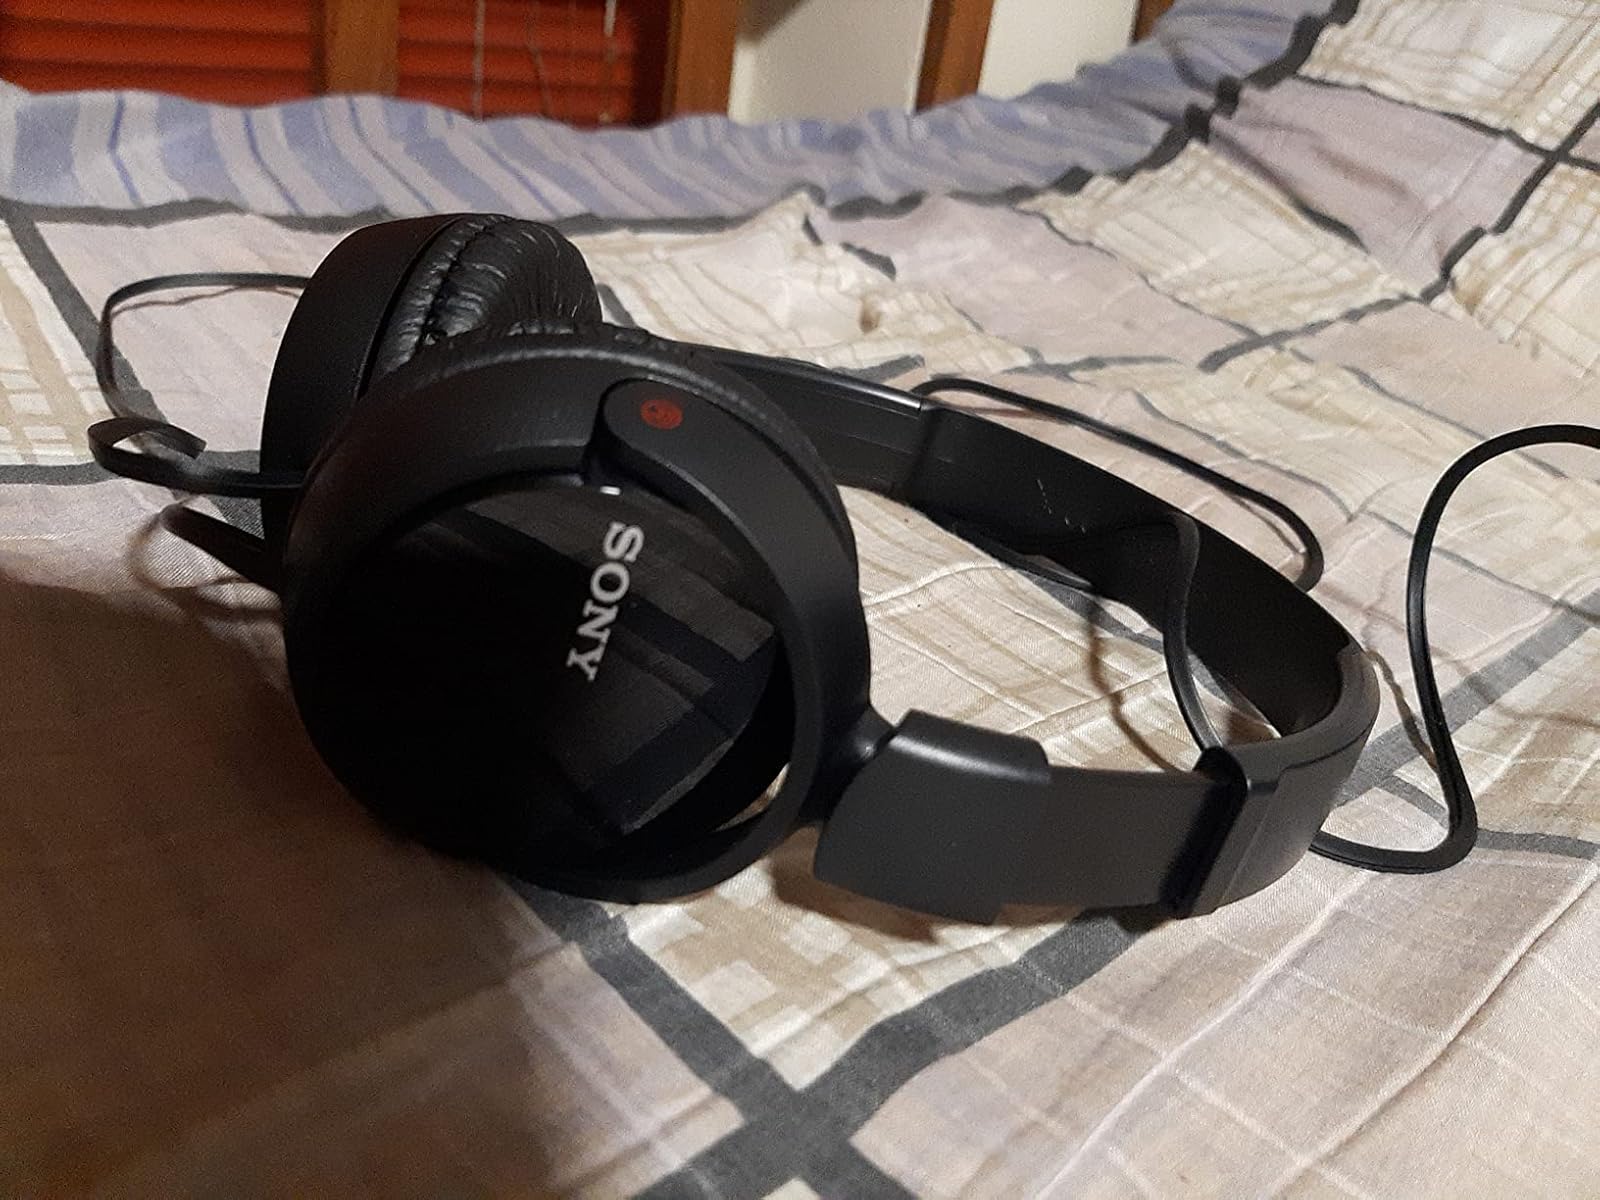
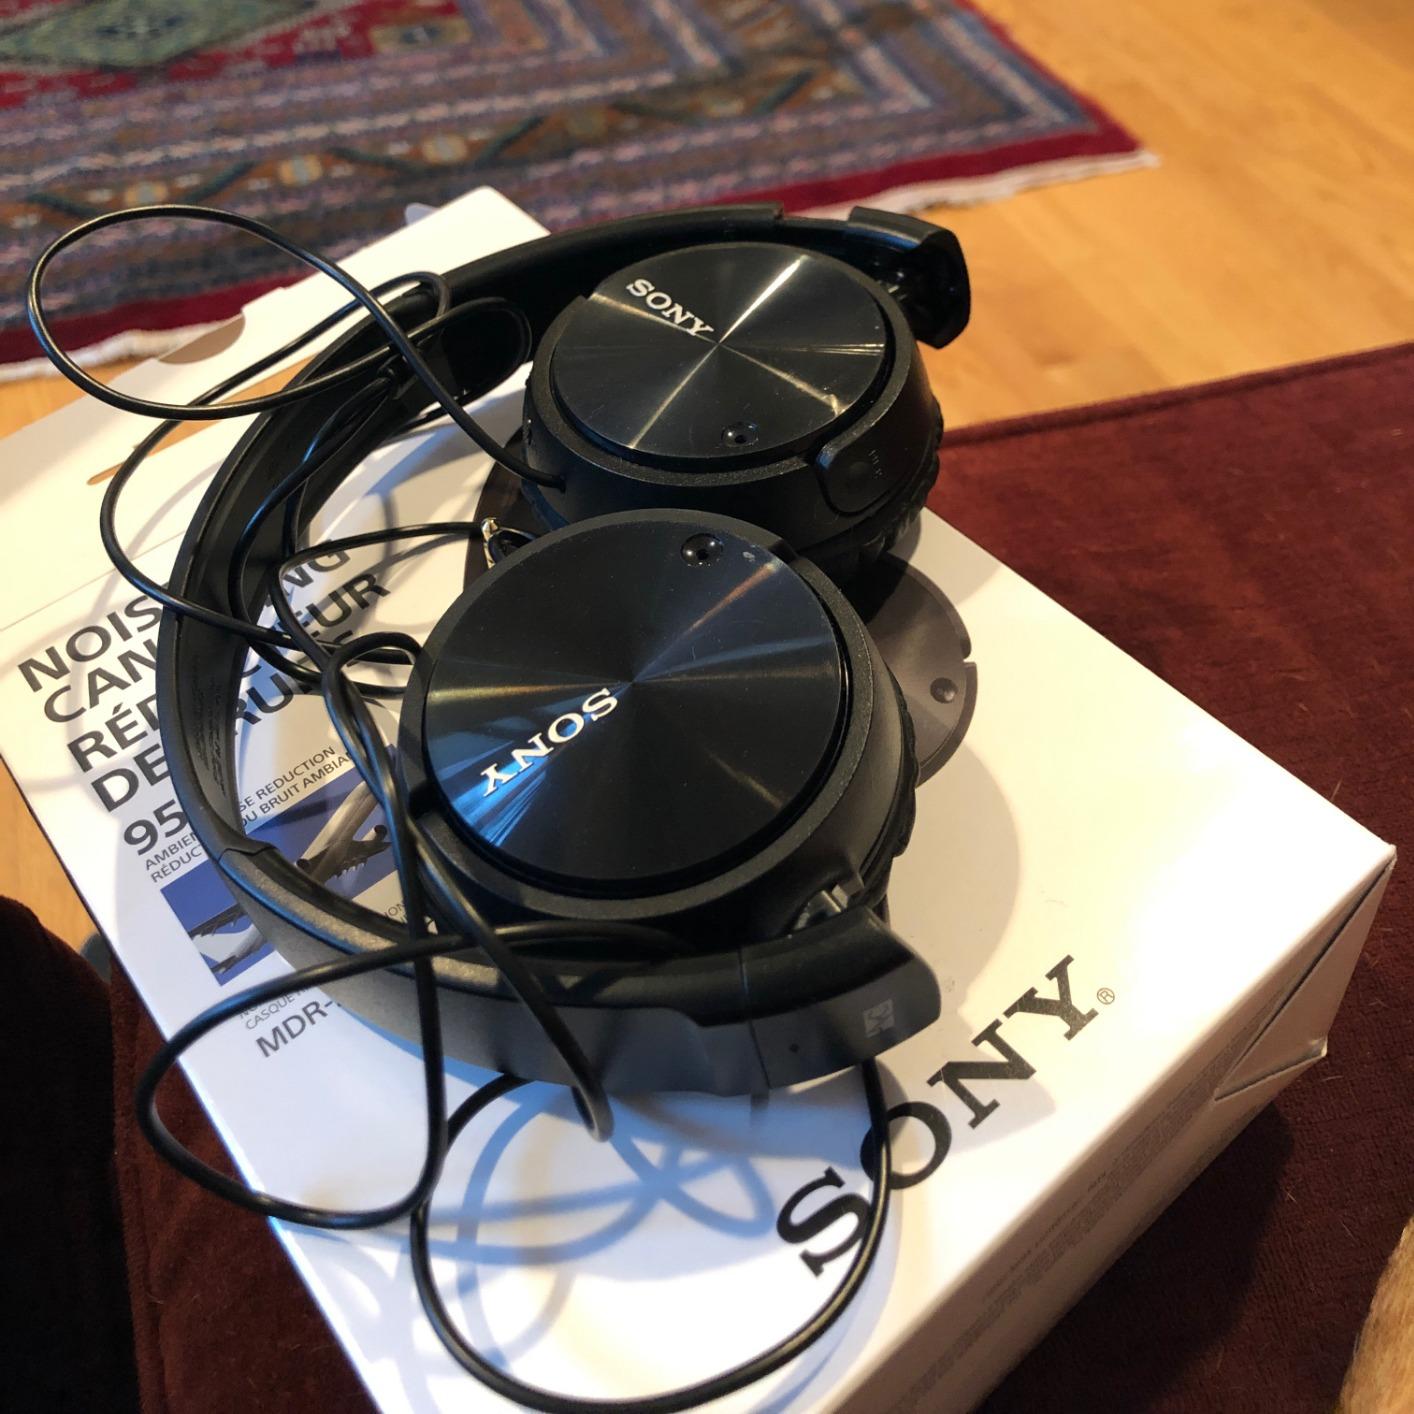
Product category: headphones
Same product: yes